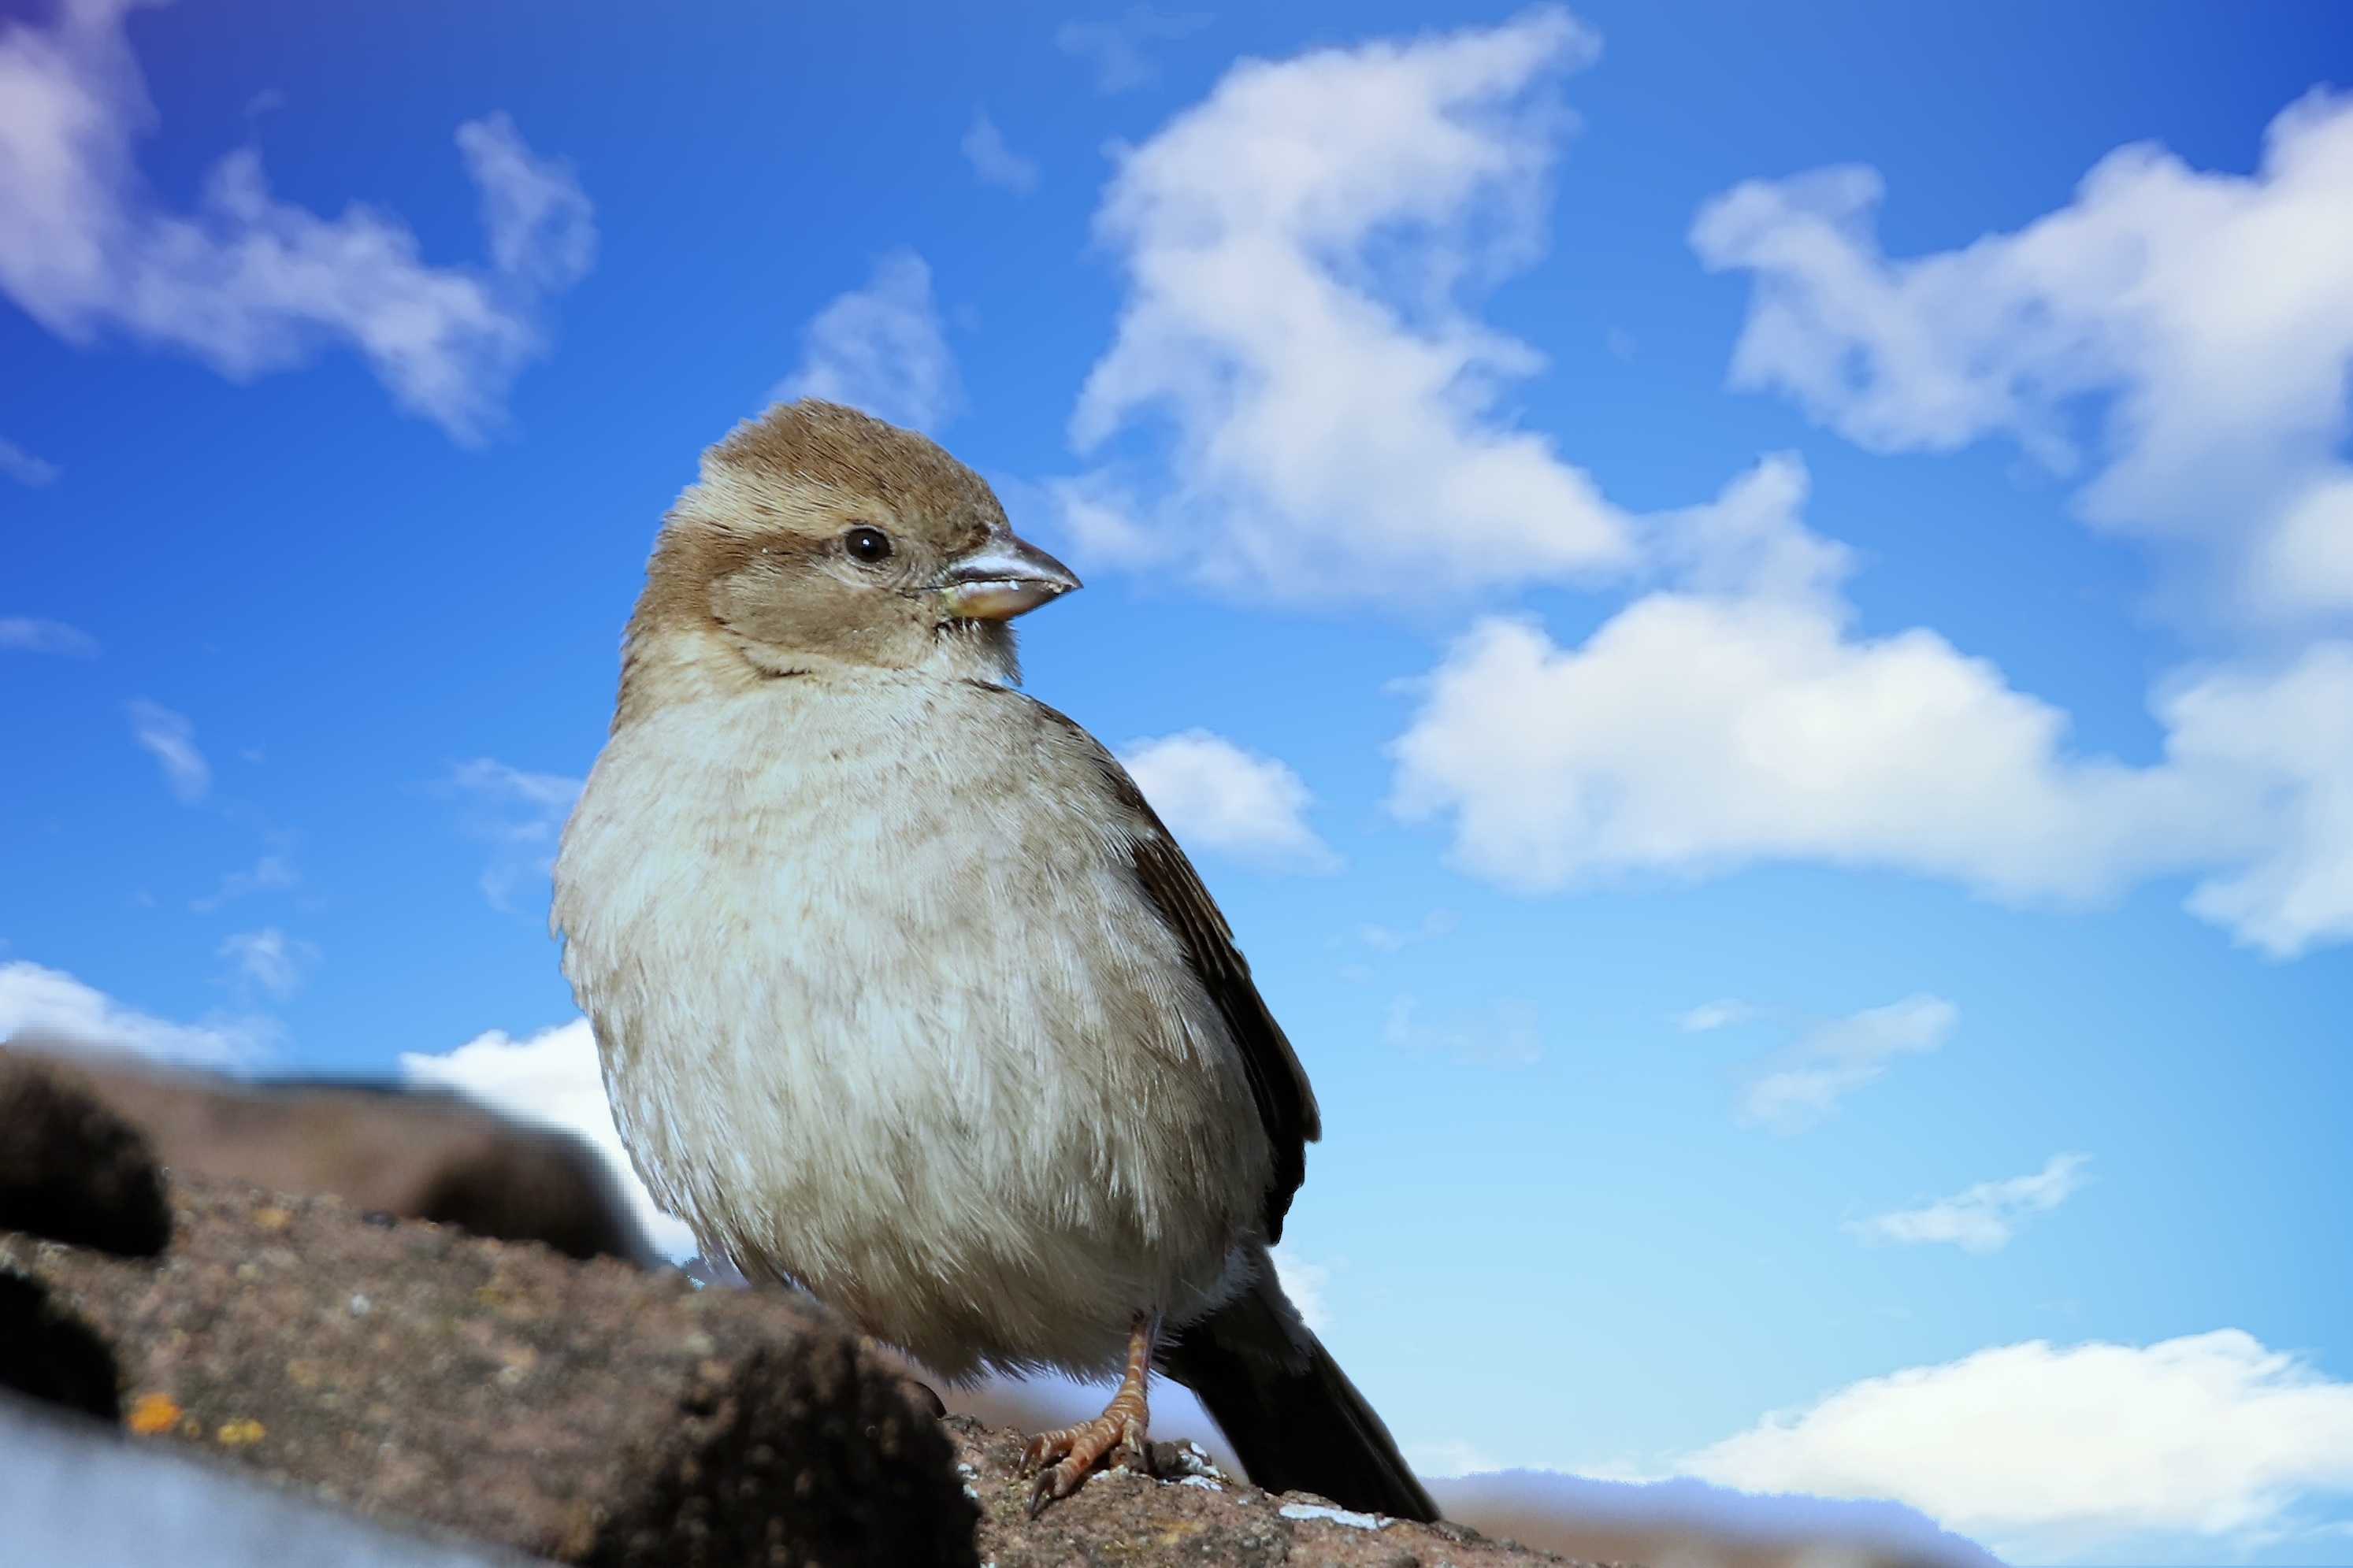
nature, winter, bird, wing, wildlife, wild, spring, beak, blue, feather, fauna, plumage, outdoors, vertebrate, sparrow, perching bird, cinclidae